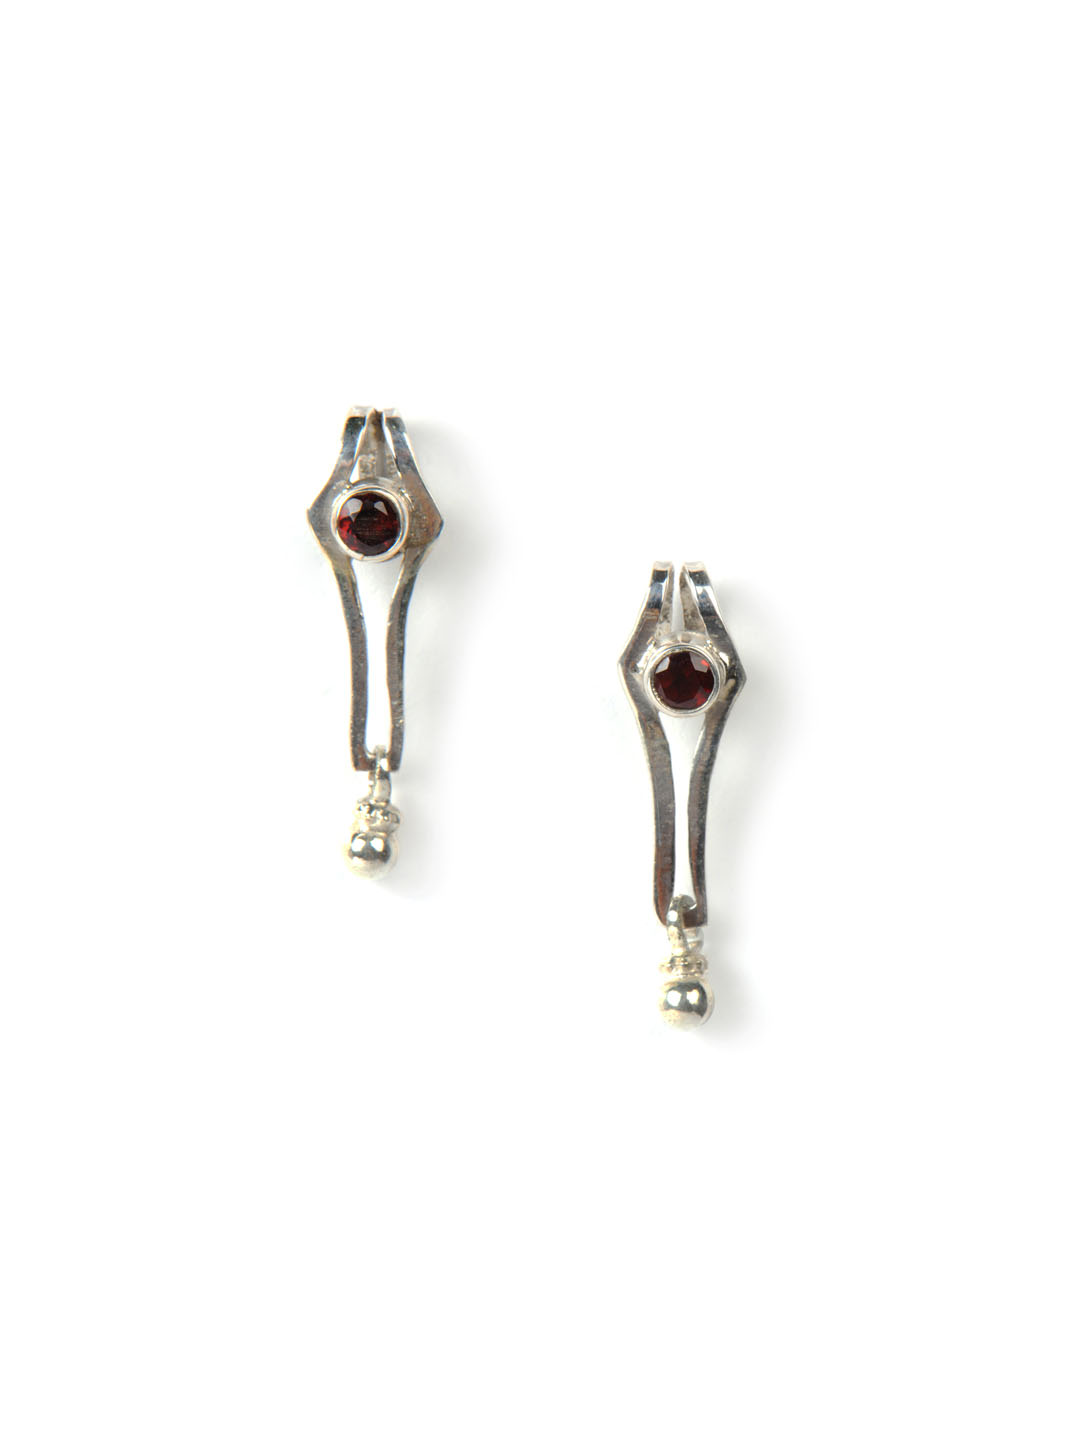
Fabindia Women Anusuya Silver Earrings
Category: Accessories / Jewellery / Earrings
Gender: Women
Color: Silver
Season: Winter 2016
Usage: Ethnic